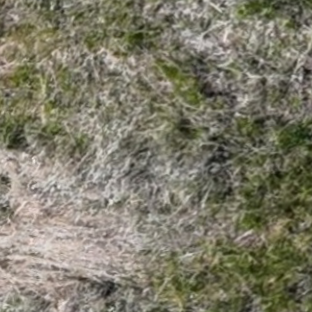
Month: may